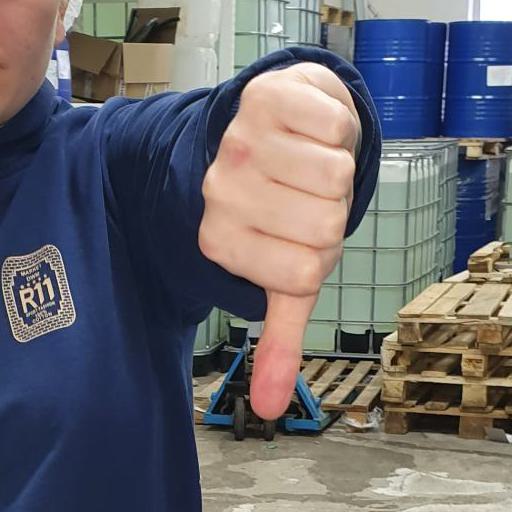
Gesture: dislike